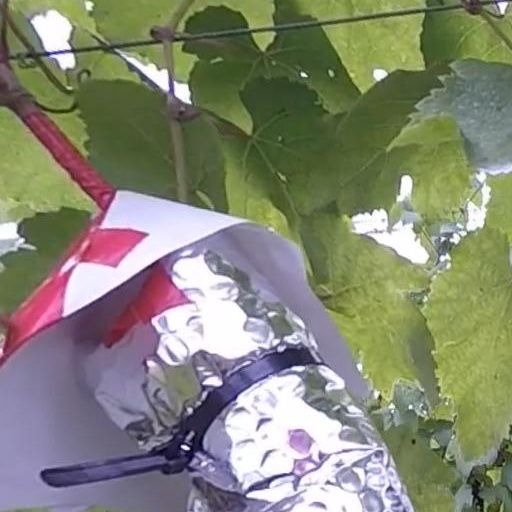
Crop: grape